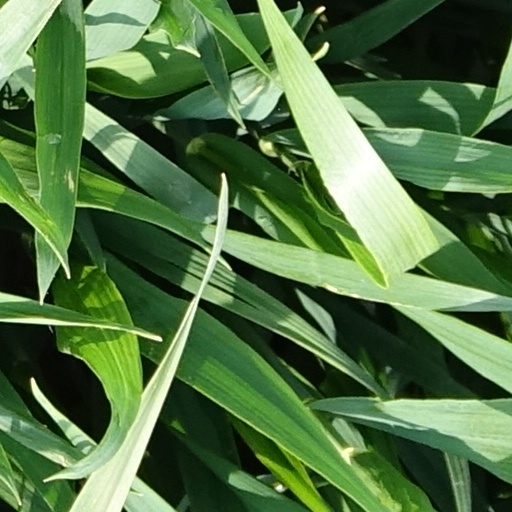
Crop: wheat